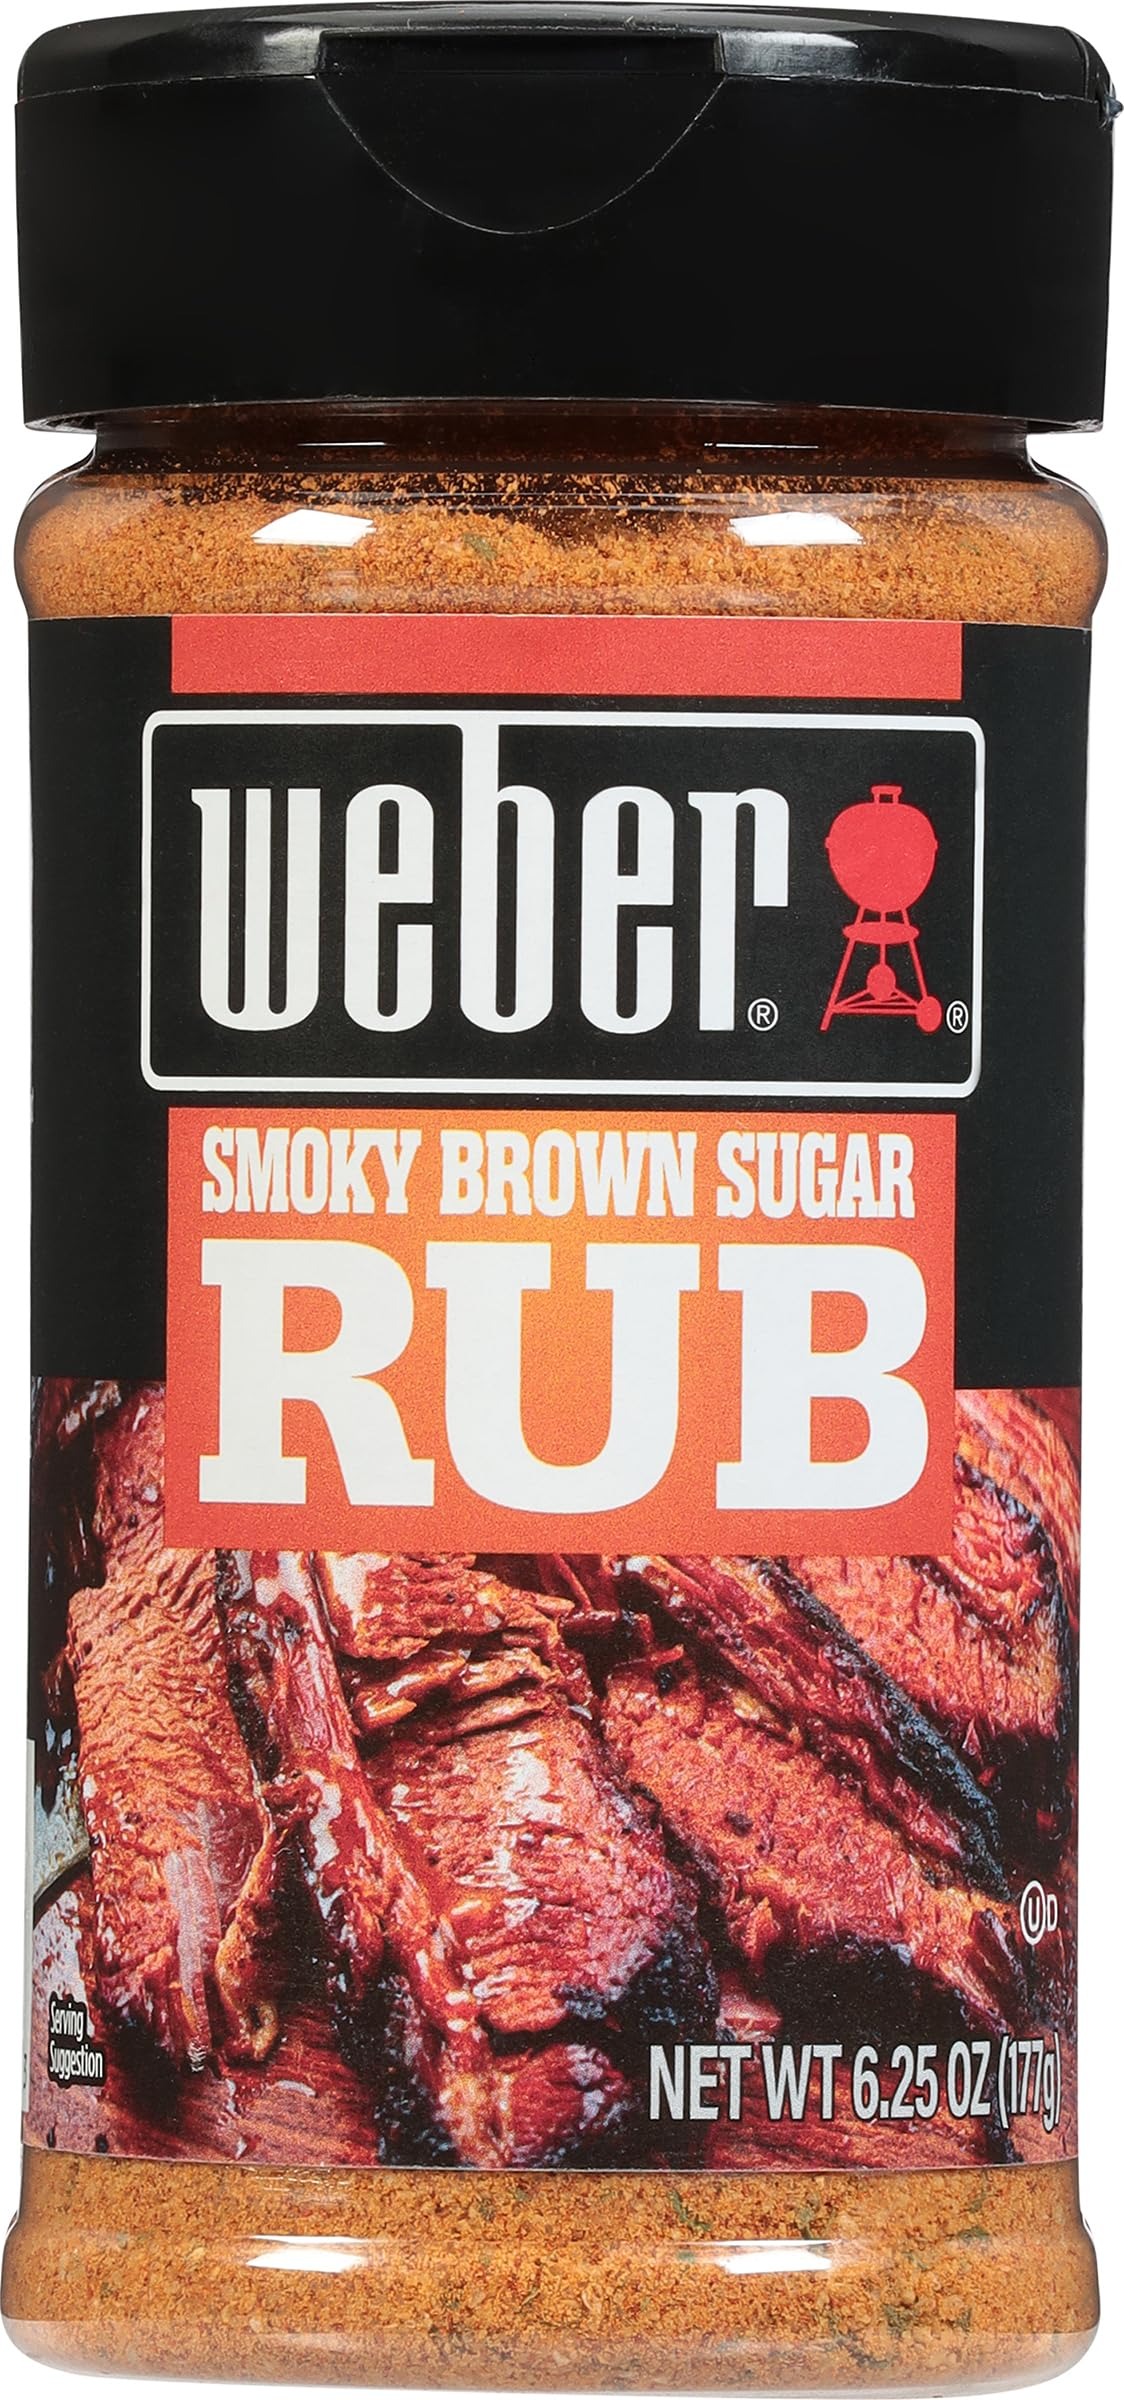
Item Name: Weber Smoky Brown Sugar Rub, 6.25 Ounce Shaker
Bullet Point 1: Add mouthwatering flavor to your grilled steak, pork, or chicken
Bullet Point 2: Creates a delicious framework to enhance the flavor of your favorite meats, every time
Bullet Point 3: Add deep, rich flavor with smokey notes and sweet brown sugar
Bullet Point 4: For smoking, barbecuing, and grilling
Bullet Point 5: Gluten free and no artificial perservitives
Value: 6.25
Unit: Ounce

Price: 7.25